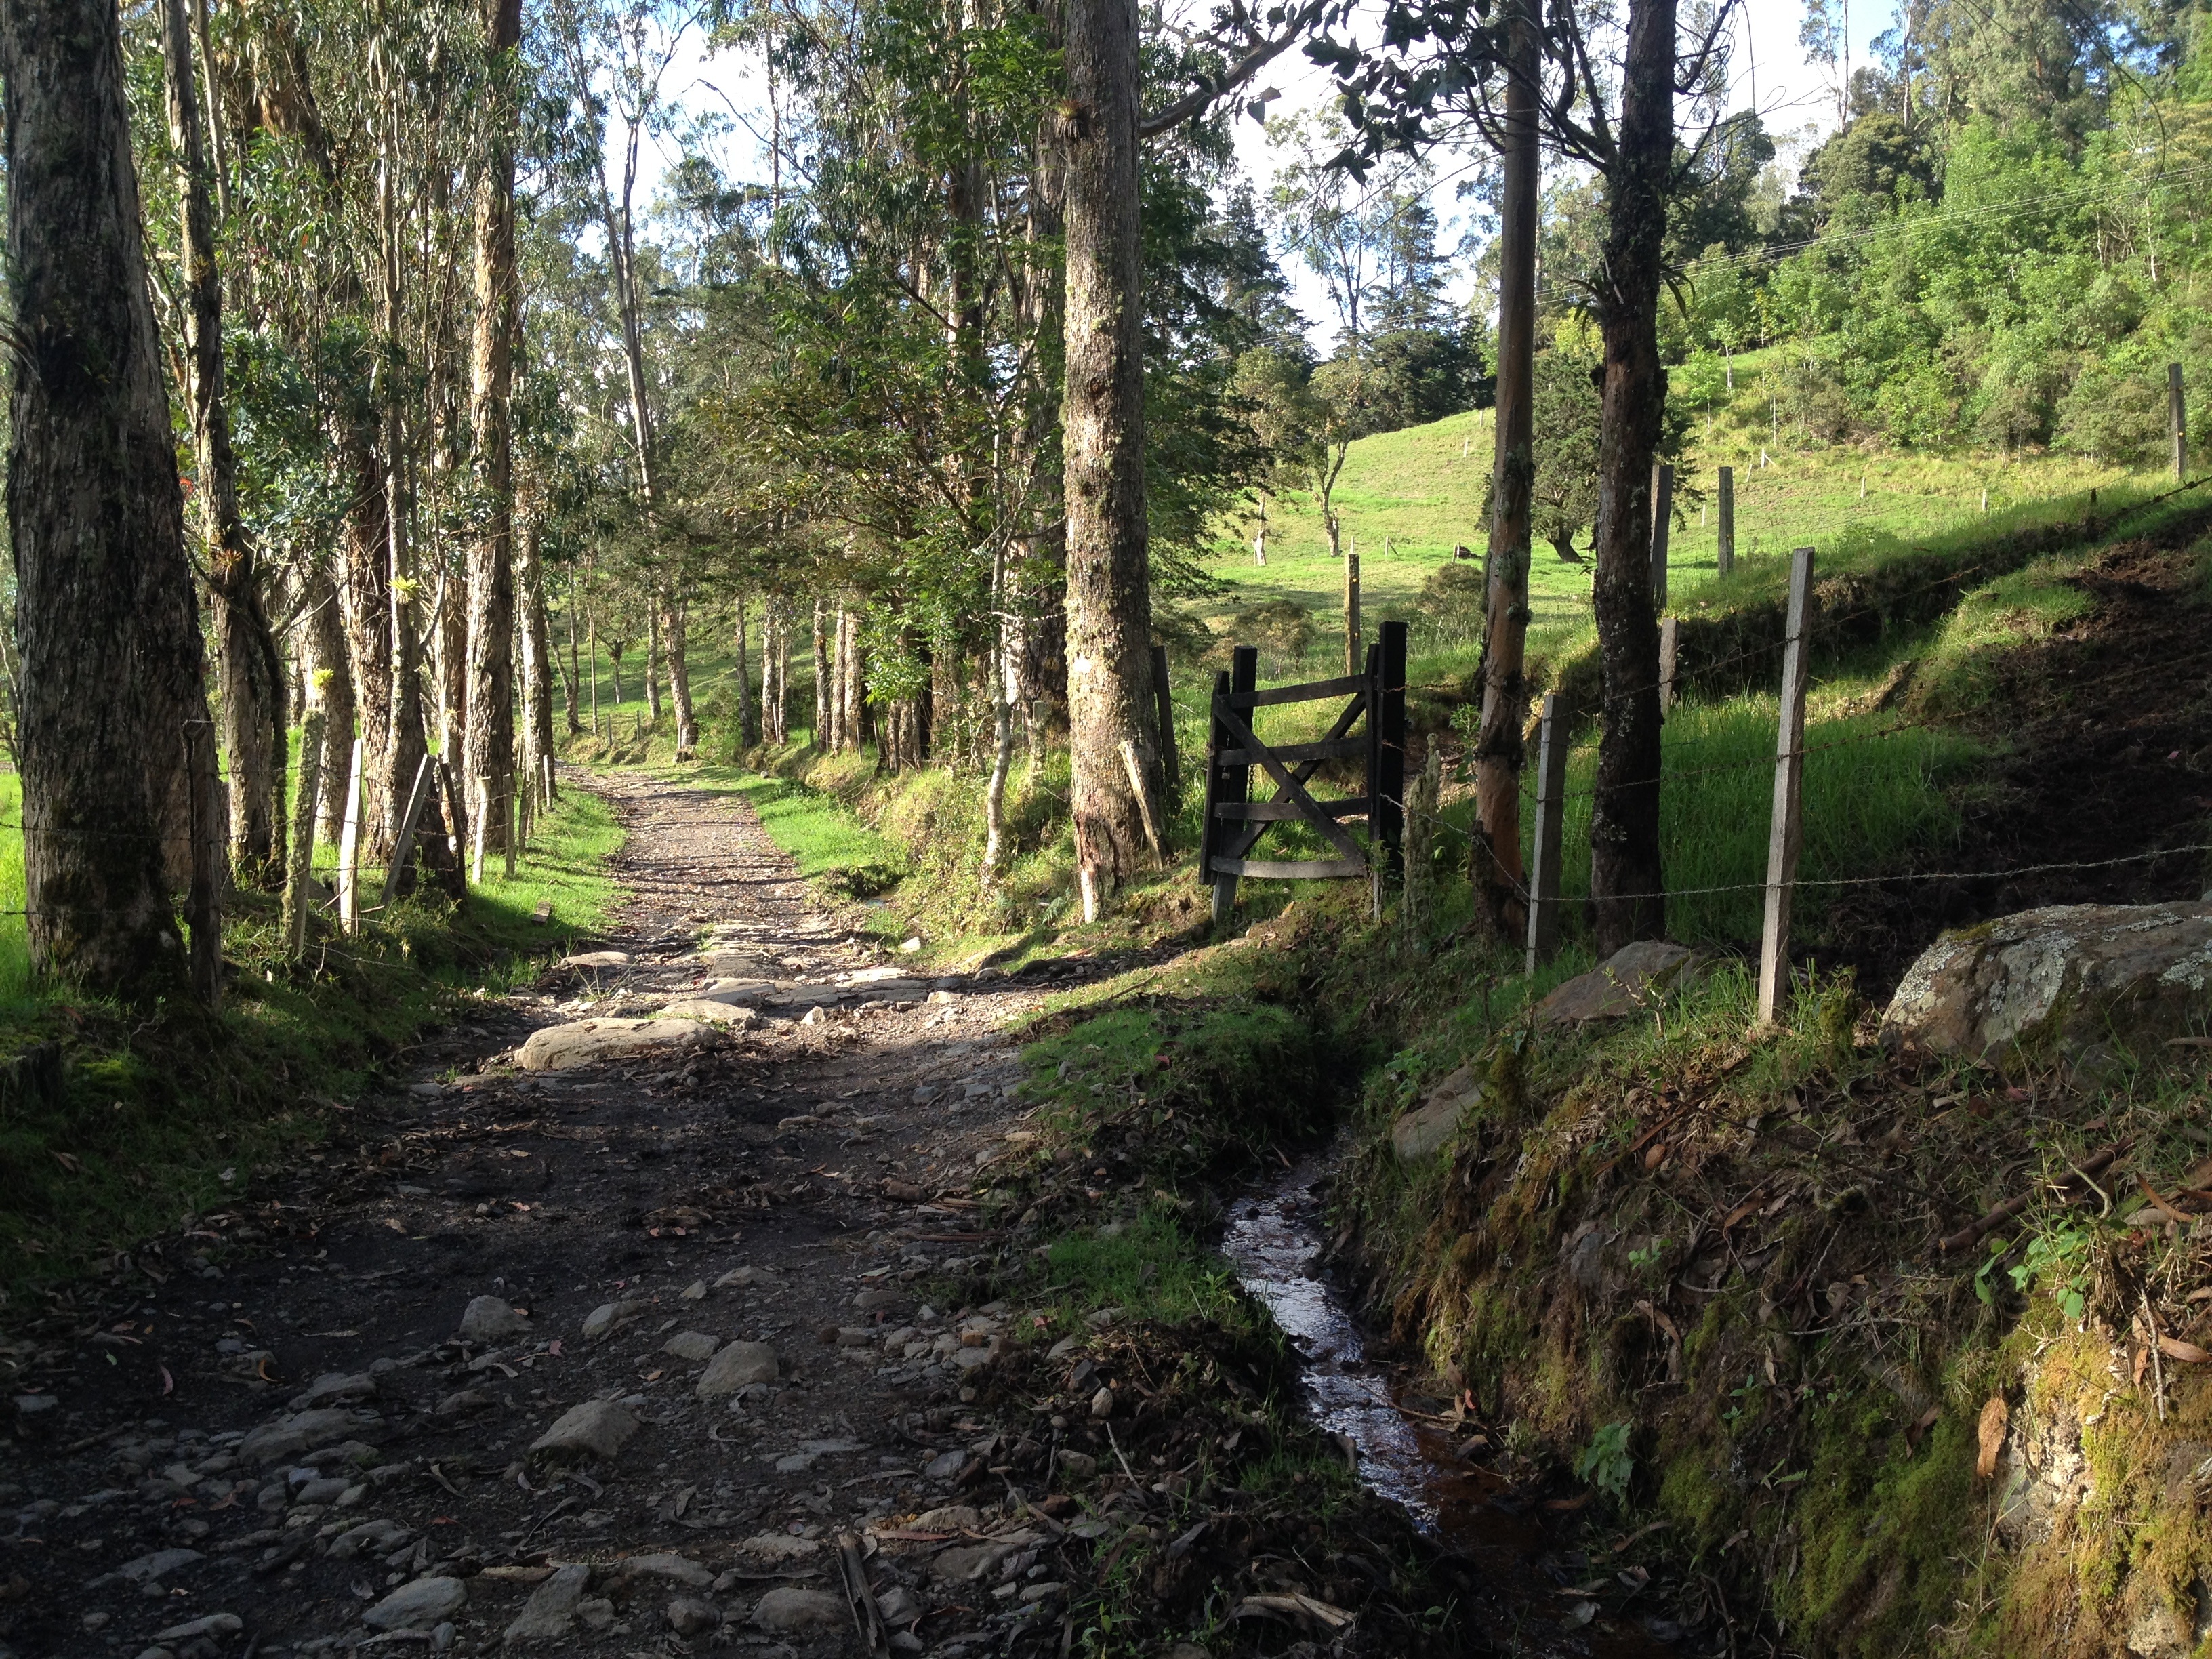
landscape, tree, nature, forest, path, wilderness, trail, stream, peaceful, ridge, wetland, beauty, woodland, habitat, ecosystem, nature reserve, biome, old growth forest, natural environment, temperate broadleaf and mixed forest, temperate coniferous forest